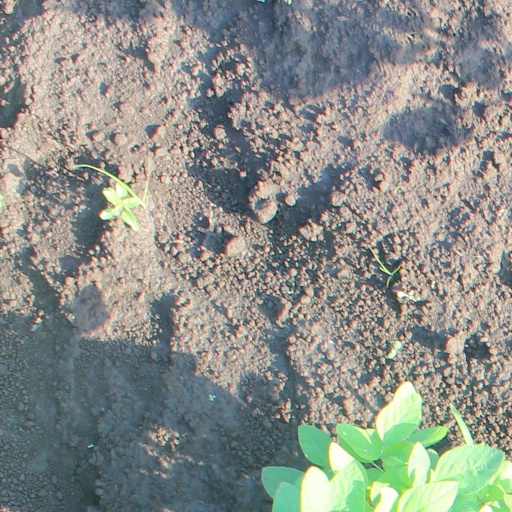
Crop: soybean